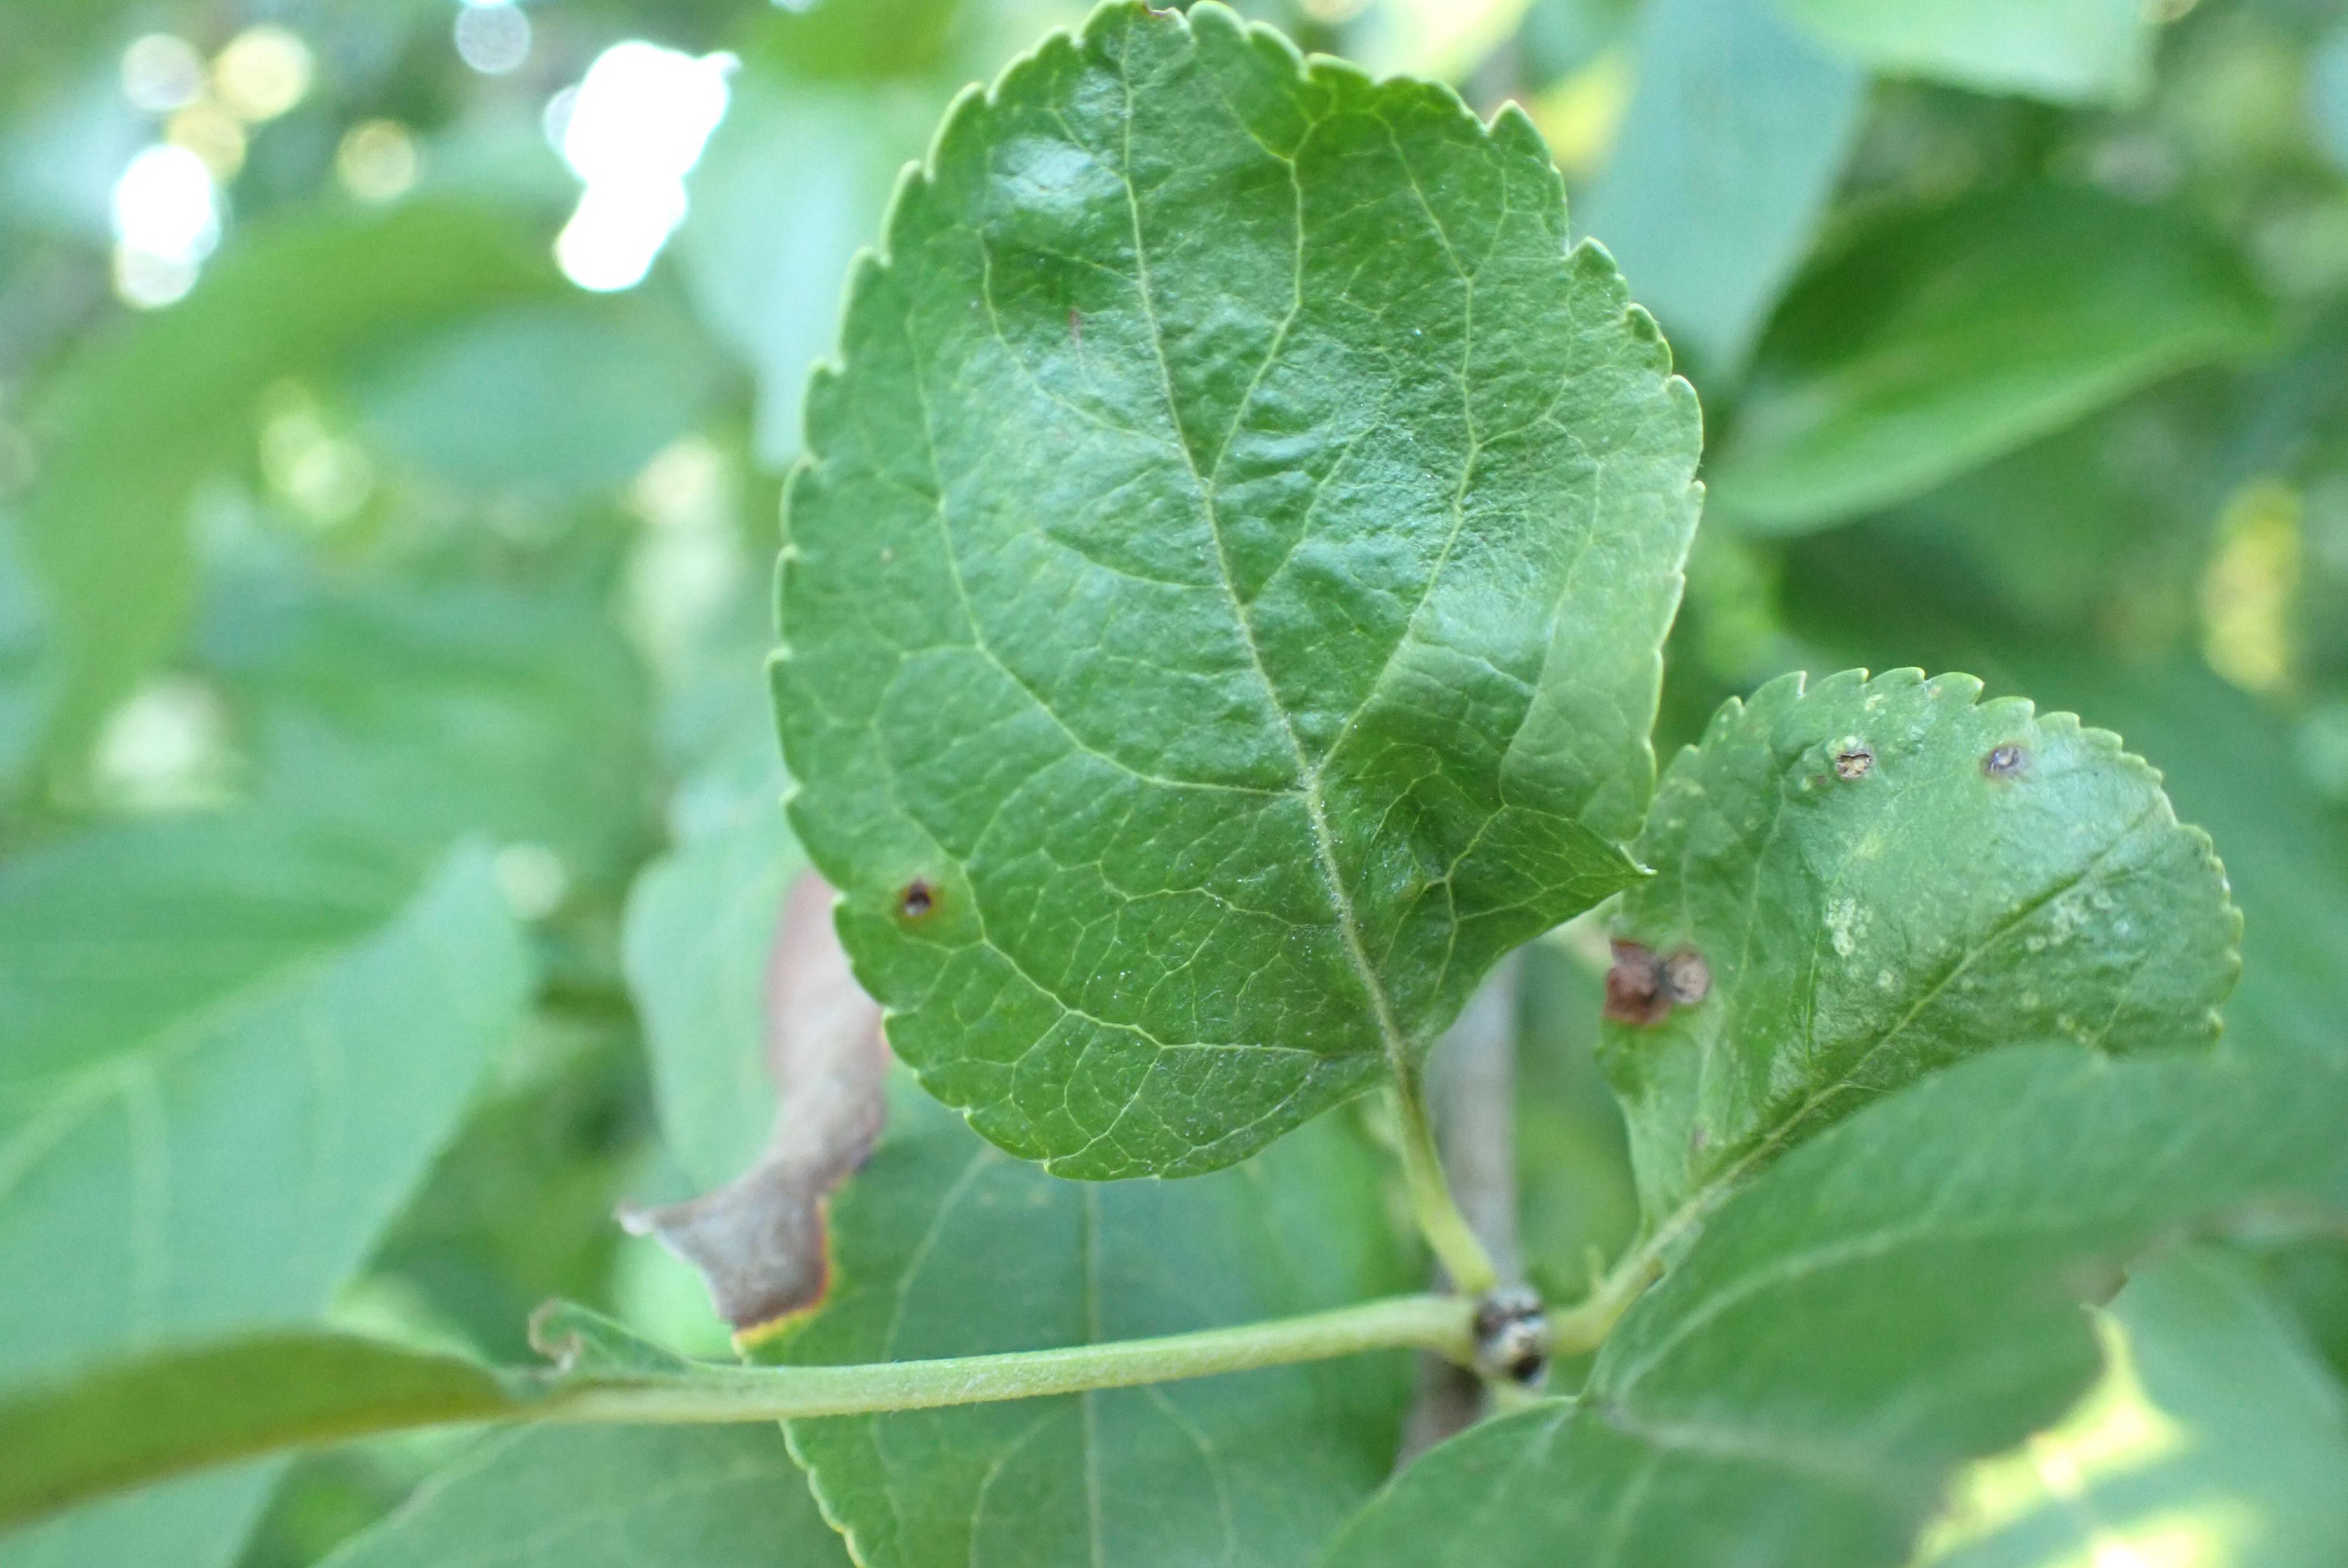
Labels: frog_eye_leaf_spot